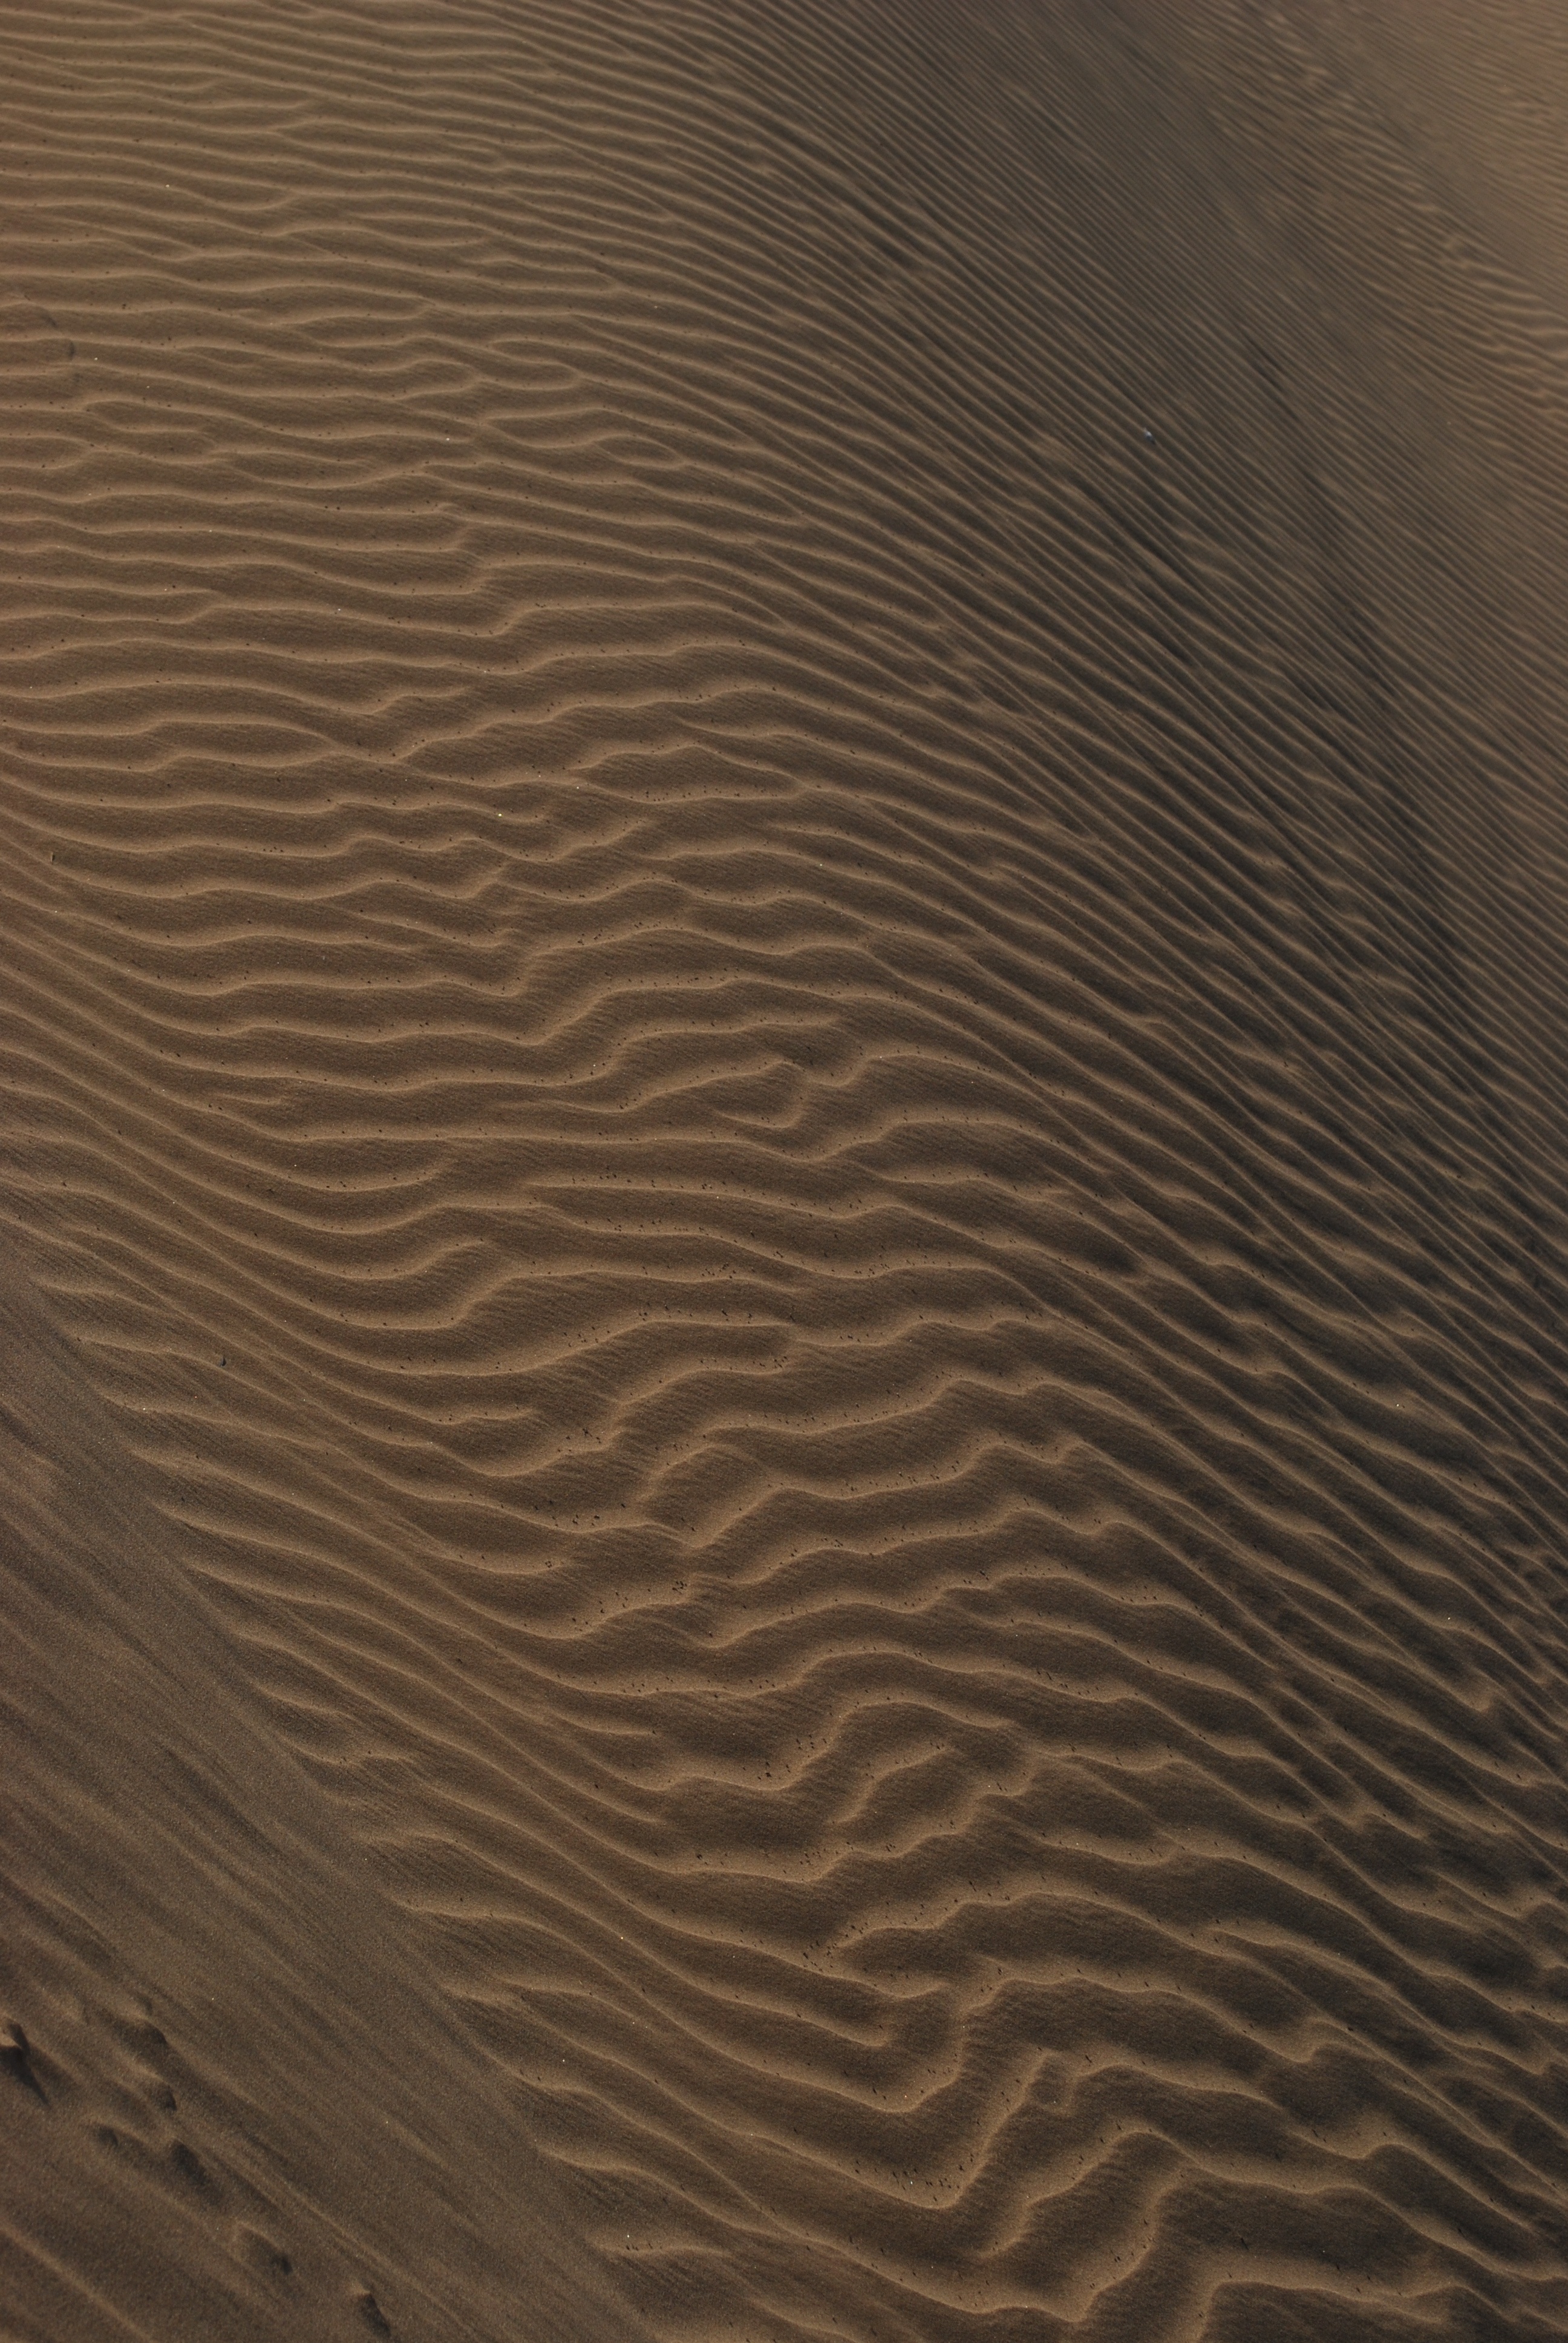
landscape, nature, sand, wood, desert, floor, ceiling, africa, material, natural environment, laminate flooring